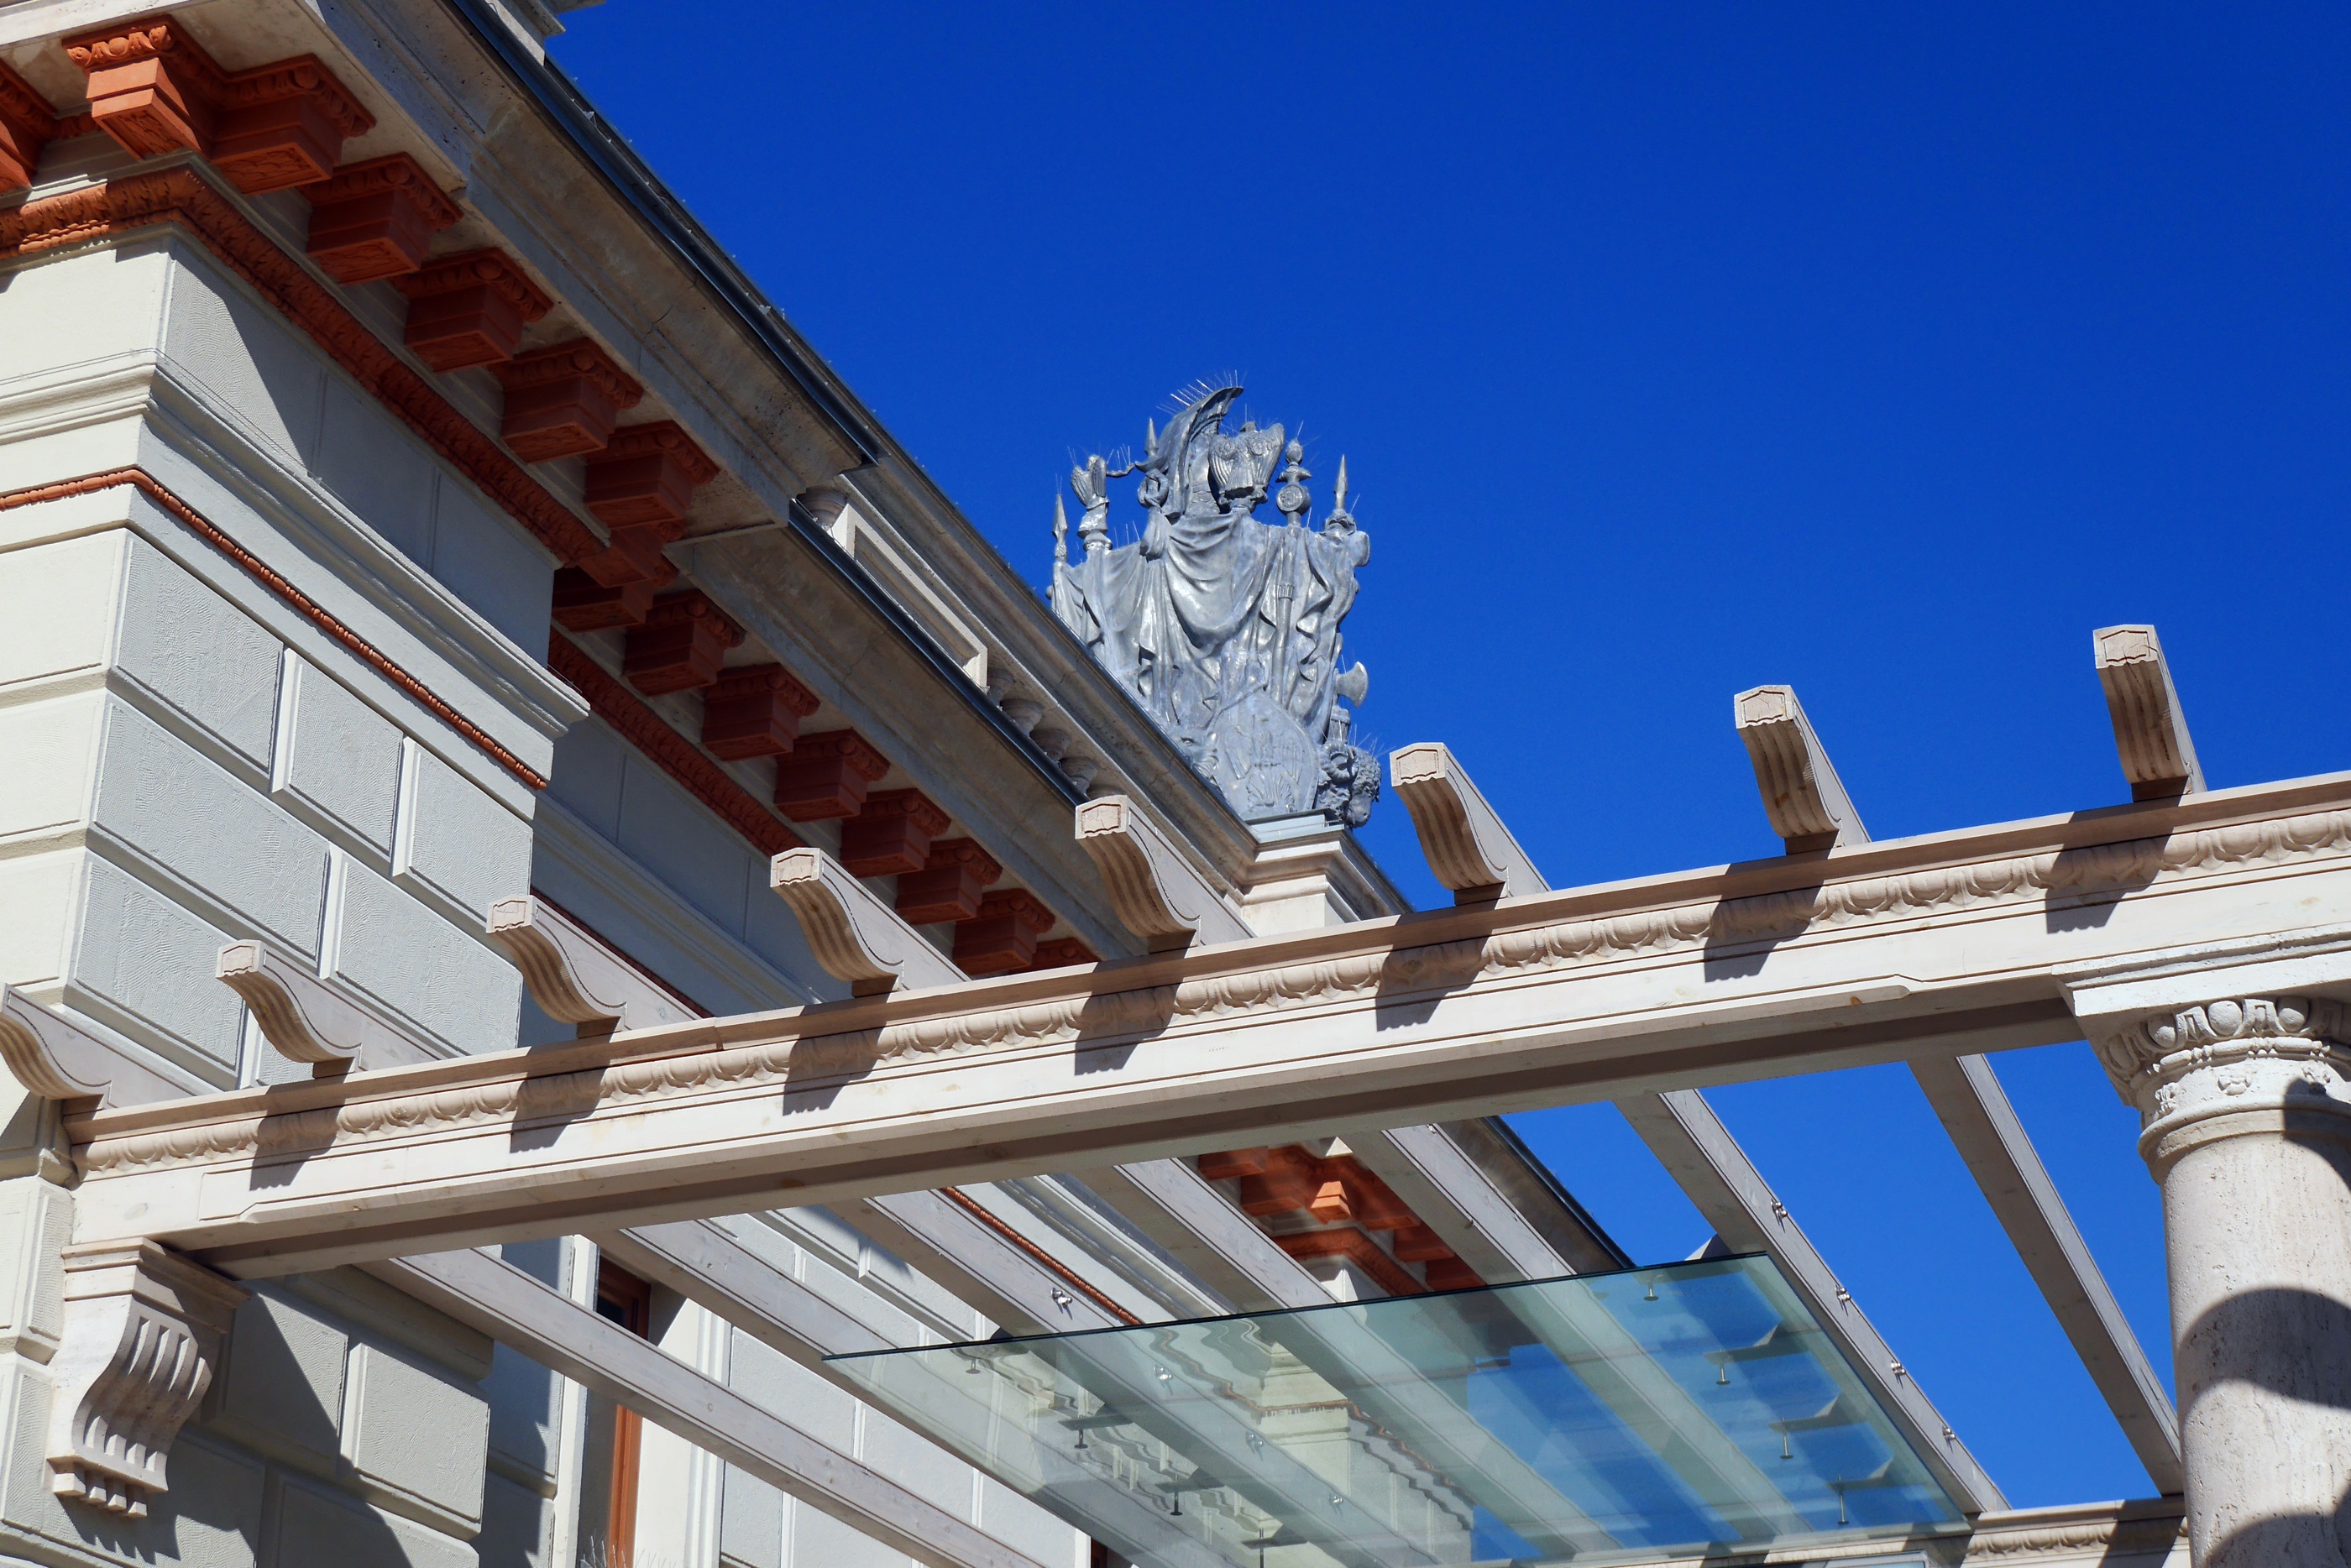
architecture, structure, roof, monument, balcony, facade, property, budapest, renovation, castle garden bazaar, mikl's ybl, outdoor structure